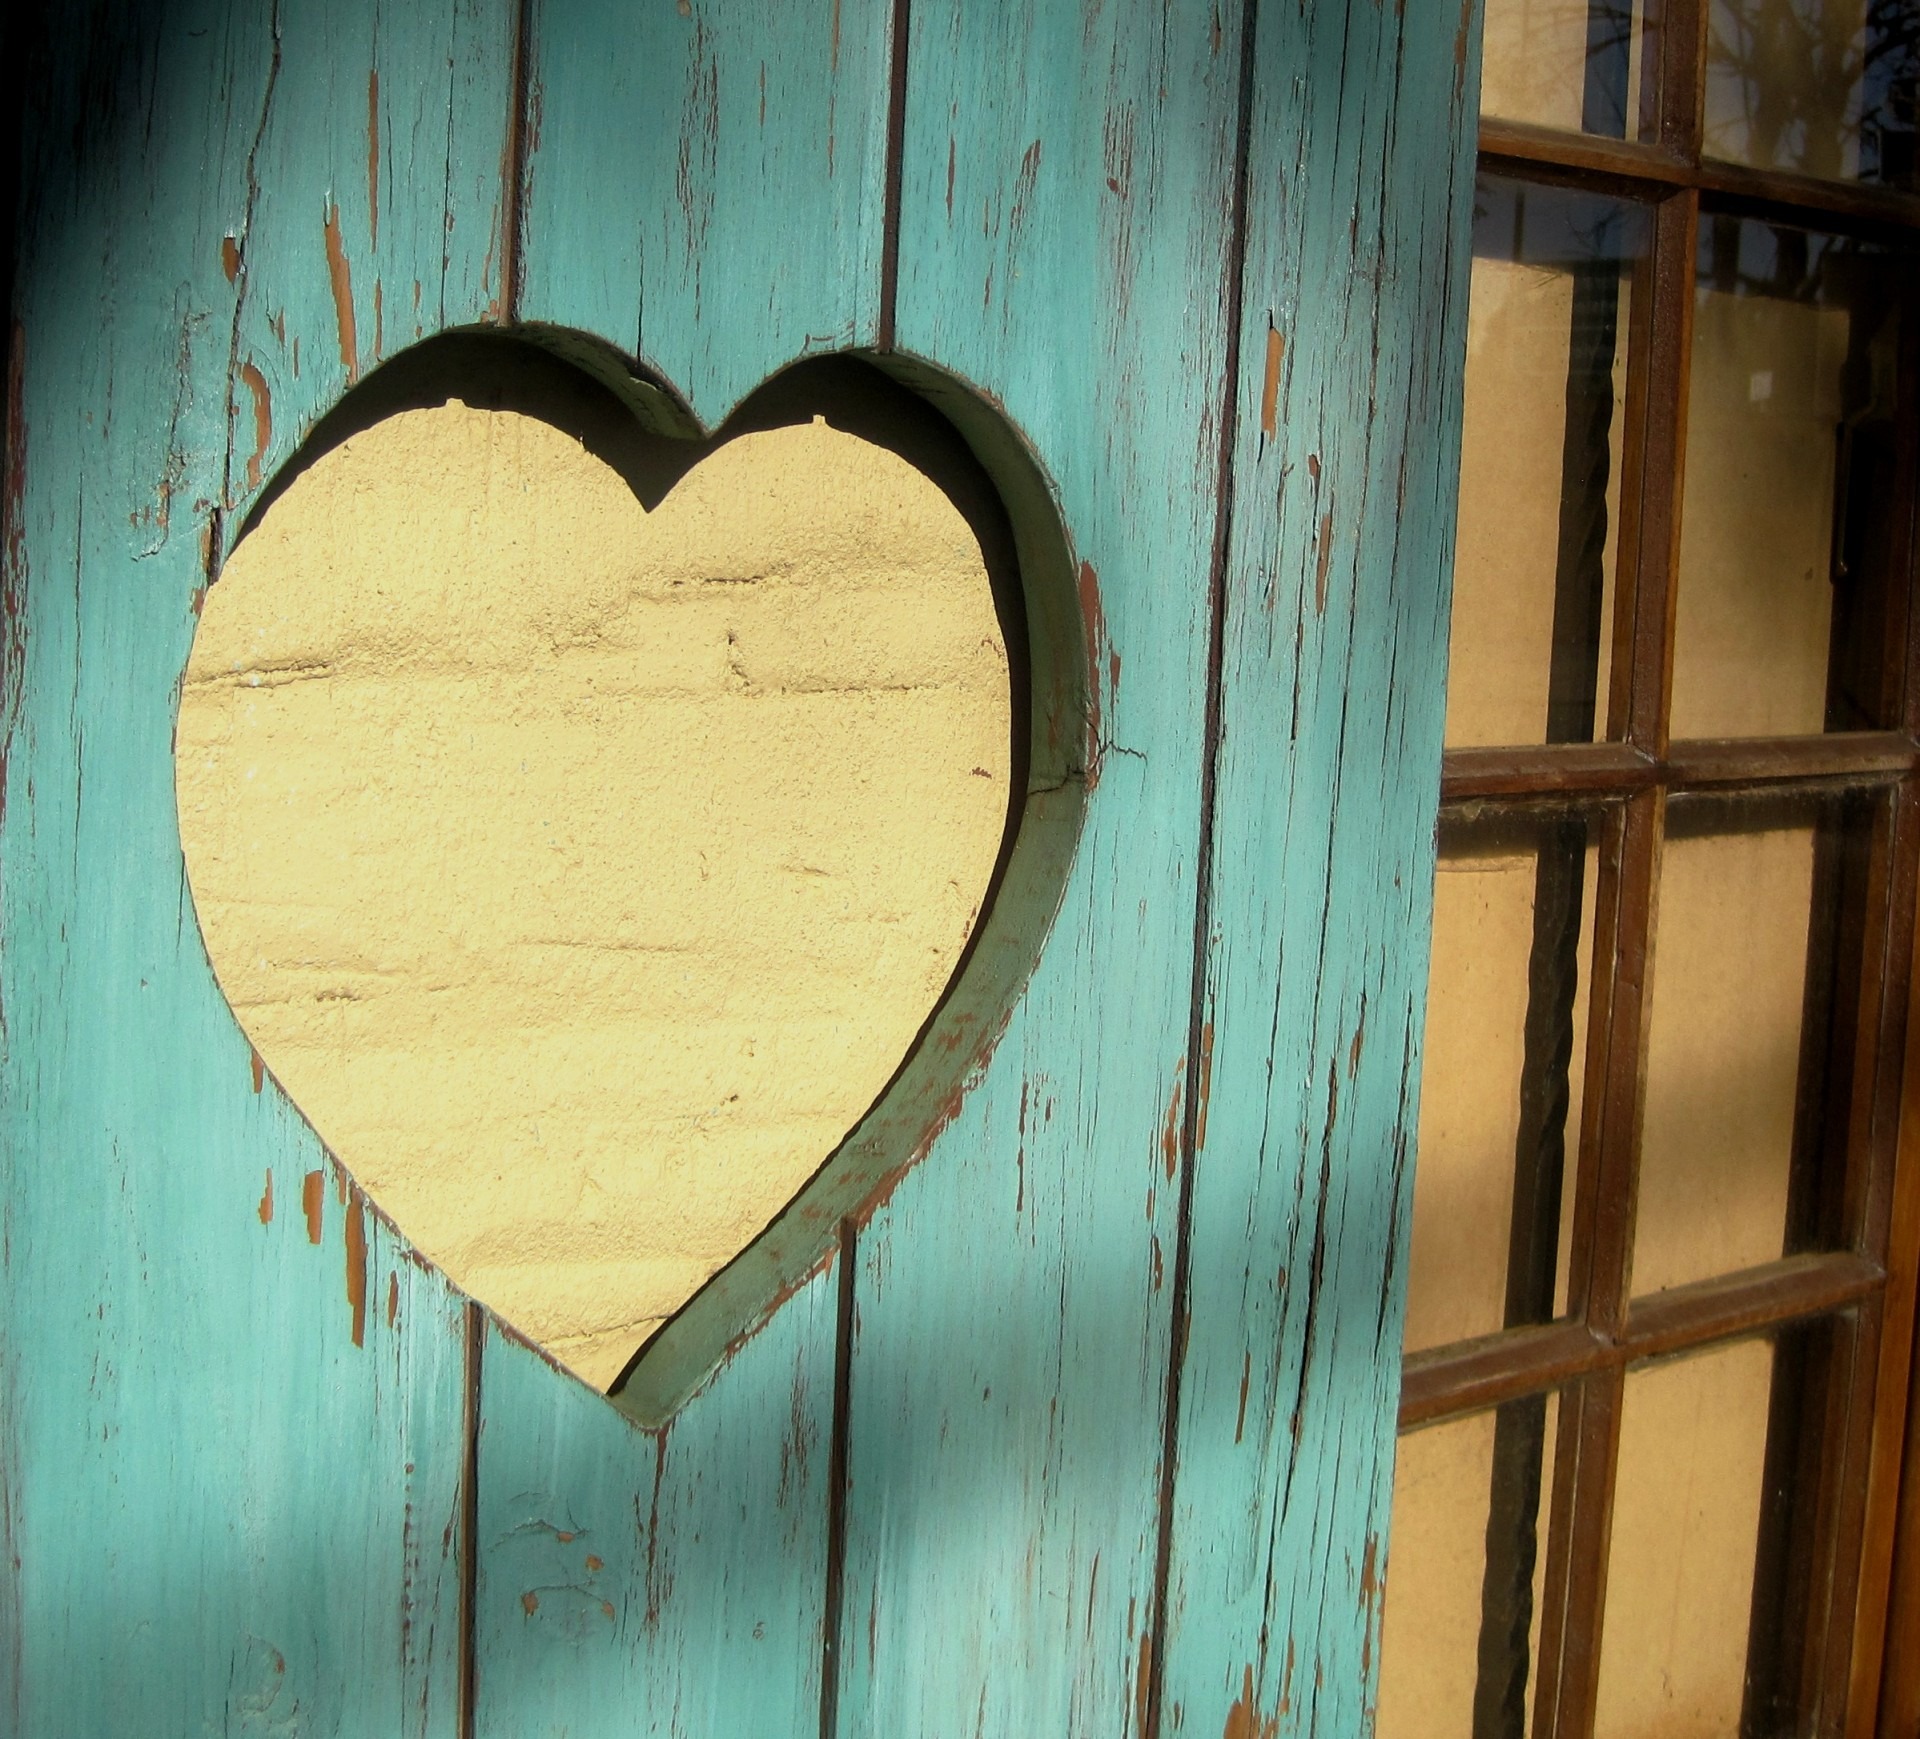
wood, window, number, wall, love, heart, symbol, color, romantic, blue, shutter, cutout, wooden, shape, mint green, craved